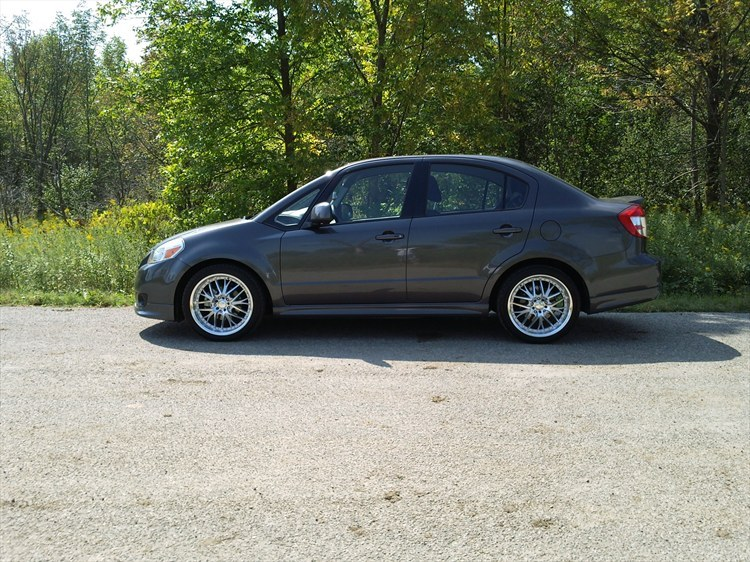
Car model: 2012 Suzuki SX4 Sedan